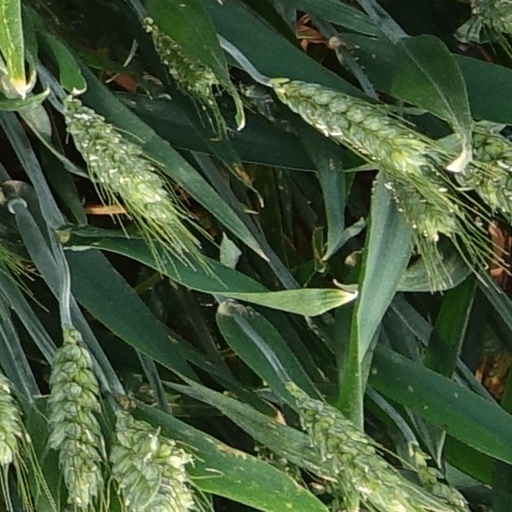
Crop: wheat